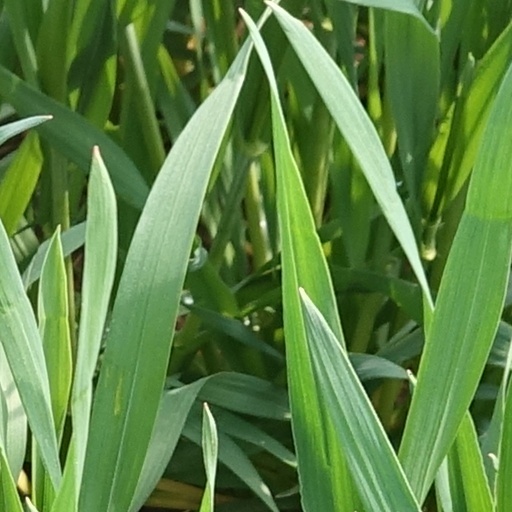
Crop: wheat